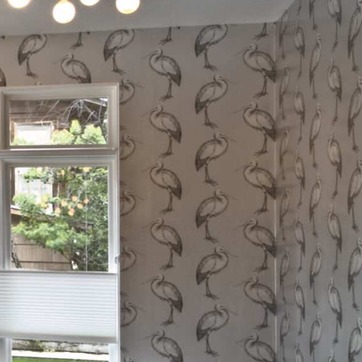
Material: wallpaper